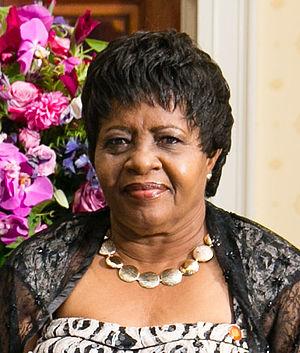
Penehupifo "Penny" Pohamba, née en 1948, est une éducatrice, une sage-femme et une femme politique namibienne. Elle a été également Première dame de la Namibie lorsque son mari, Hifikepunye Pohamba, est devenu président de Namibie, de 2005 à 2015.